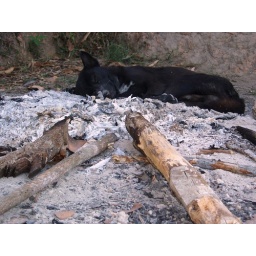
dog sleeping in the morning